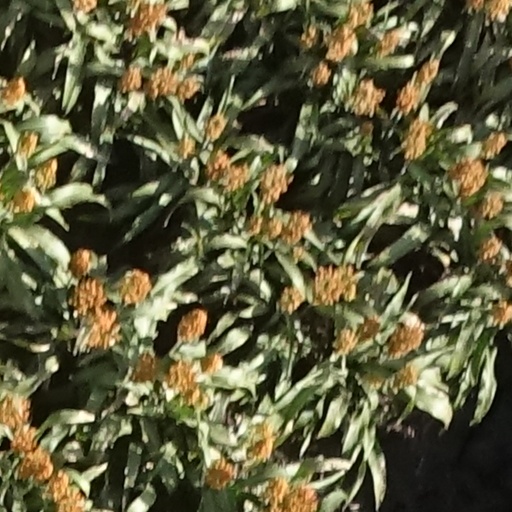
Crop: sorghum